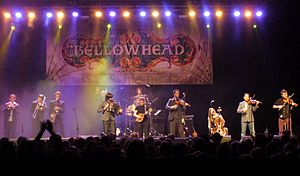
Bellowhead
Bellowhead var et engelsk folkemusik-band, der var aktive fra 2004 til 2016. I 2005 modtog det 11 mands store band BBC's folk-award for bedste live performance.